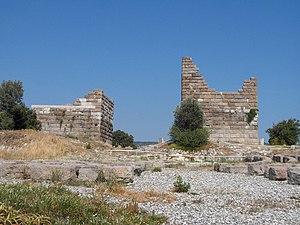
Le siège d’Halicarnasse oppose à l'été 334 av. J.-C. l'armée macédonienne d'Alexandre le Grand aux forces perses de la garnison de la cité d'Halicarnasse auxquelles se sont jointes des mercenaires grecs commandés par Memnon de Rhodes. Alexandre ne peut s'emparer que de la ville basse, tandis que les deux acropoles restent un temps aux mains des mercenaires grecs.